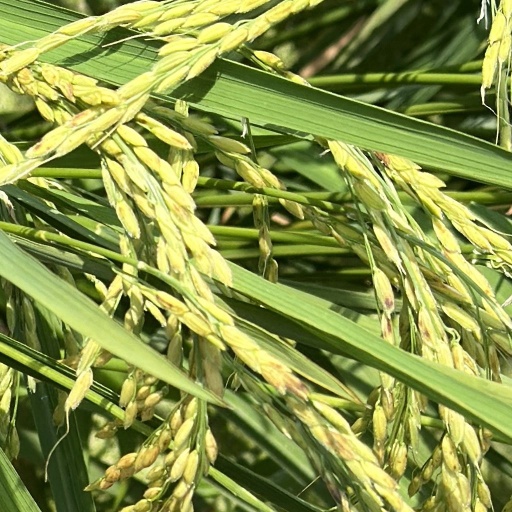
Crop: rice